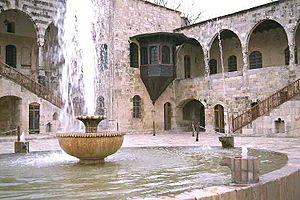
Les Chehab sont une famille libanaise noble, une famille princière dont le fief est le Wadi El Taym, leur lignée remonte à la branche des Banû-Makhzum de la tribu de Quraysh de la Mecque. Le titre princier leur a été attribué par le premier calife de l'Islam Abou Bakr As-Siddiq en 633 et confirmé par le second calife Omar ibn al-Khattâb.
Le Chouf au Liban est une région naturelle au sud-est de Beyrouth. La partie sud de la chaîne du mont Liban se compose de deux cazas suivants qui sont, du nord au sud : le caza d'Aley, et le caza du Chouf.
Le Festival de Beiteddine est un festival annuel qui se déroule au Liban chaque été au Palais de Beiteddine, à Beiteddine, depuis 1984. Au cours des années, il a proposé des concerts de musique classique, de jazz, de musiques du monde et d'opéra, ainsi que des spectacles de danse.